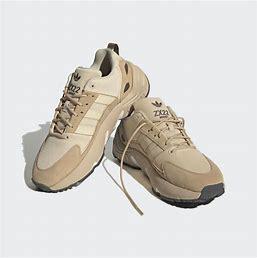
Brand: Adidas
Model: ZX 22 Boost